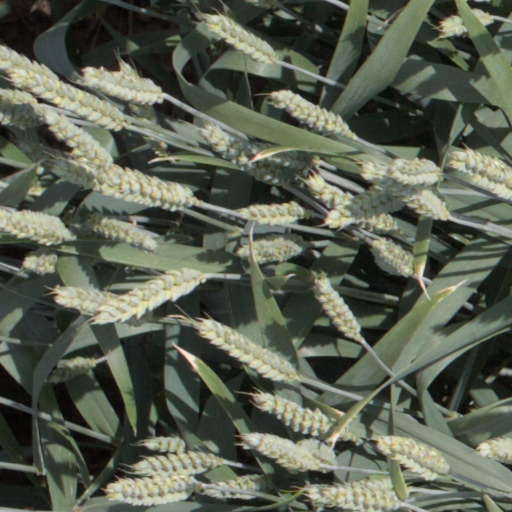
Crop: wheat